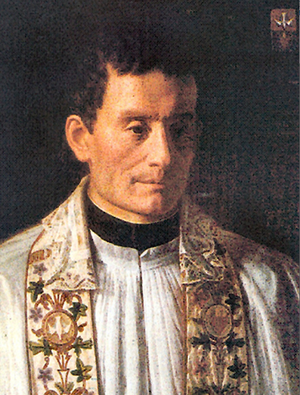
Cette liste de saints concerne les saints et les bienheureux, reconnus comme tels par l'Église catholique, ayant vécu au XIXᵉ siècle. À ce jour, l'Église a donné comme modèles évangéliques 318 saints du XIXᵉ siècle.
Le vénérable François Paul Marie Libermann, né Jacob Libermann le 12 avril 1802 à Saverne en Alsace et décédé le 2 février 1852, et un juif converti au catholicisme, prêtre du diocèse de Strasbourg et fondateur de deux congrégations religieuses missionnaires pour l'évangélisation de l'Afrique, la Société du Saint-Cœur de Marie et la Congrégation du Saint Esprit.
Le collège Libermann est un établissement scolaire catholique d'enseignement secondaire sis à Douala, au Cameroun. Fondé en 1952 par les pères spiritains, il est confié aux pères jésuites en 1957, qui en ont toujours la direction. Collège mixte, il compte 1837 élèves, à proportion légèrement supérieure de filles sur le nombre de garçons.
La présence juive en Alsace, est attestée depuis le XIIᵉ siècle. Hors le royaume de France, les Juifs alsaciens n’ont pas à souffrir des expulsions décidées par les rois de France, mais ils sont persécutés lors de l’épidémie de peste noire du XIVᵉ siècle et expulsés des villes.